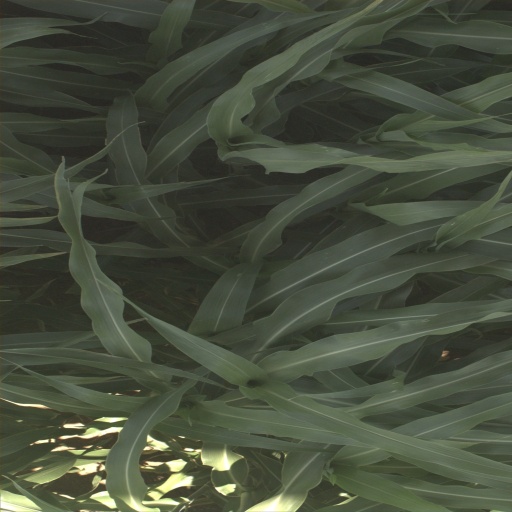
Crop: sorghum